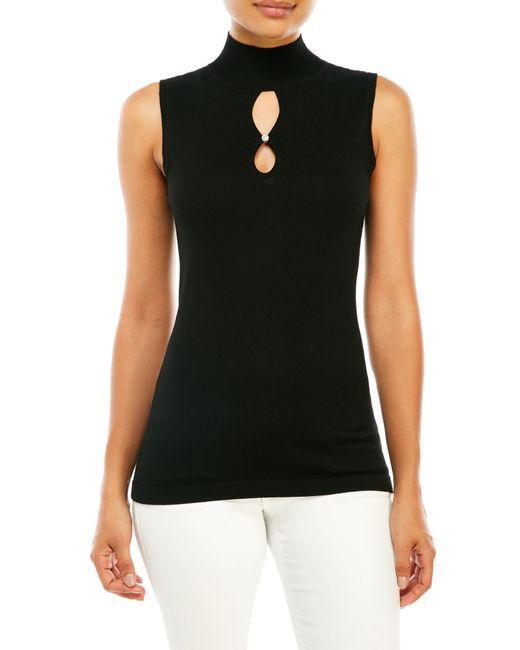
ärmelloses Hemd, Rollkragenpullover, schwarz, Kartonmaterial